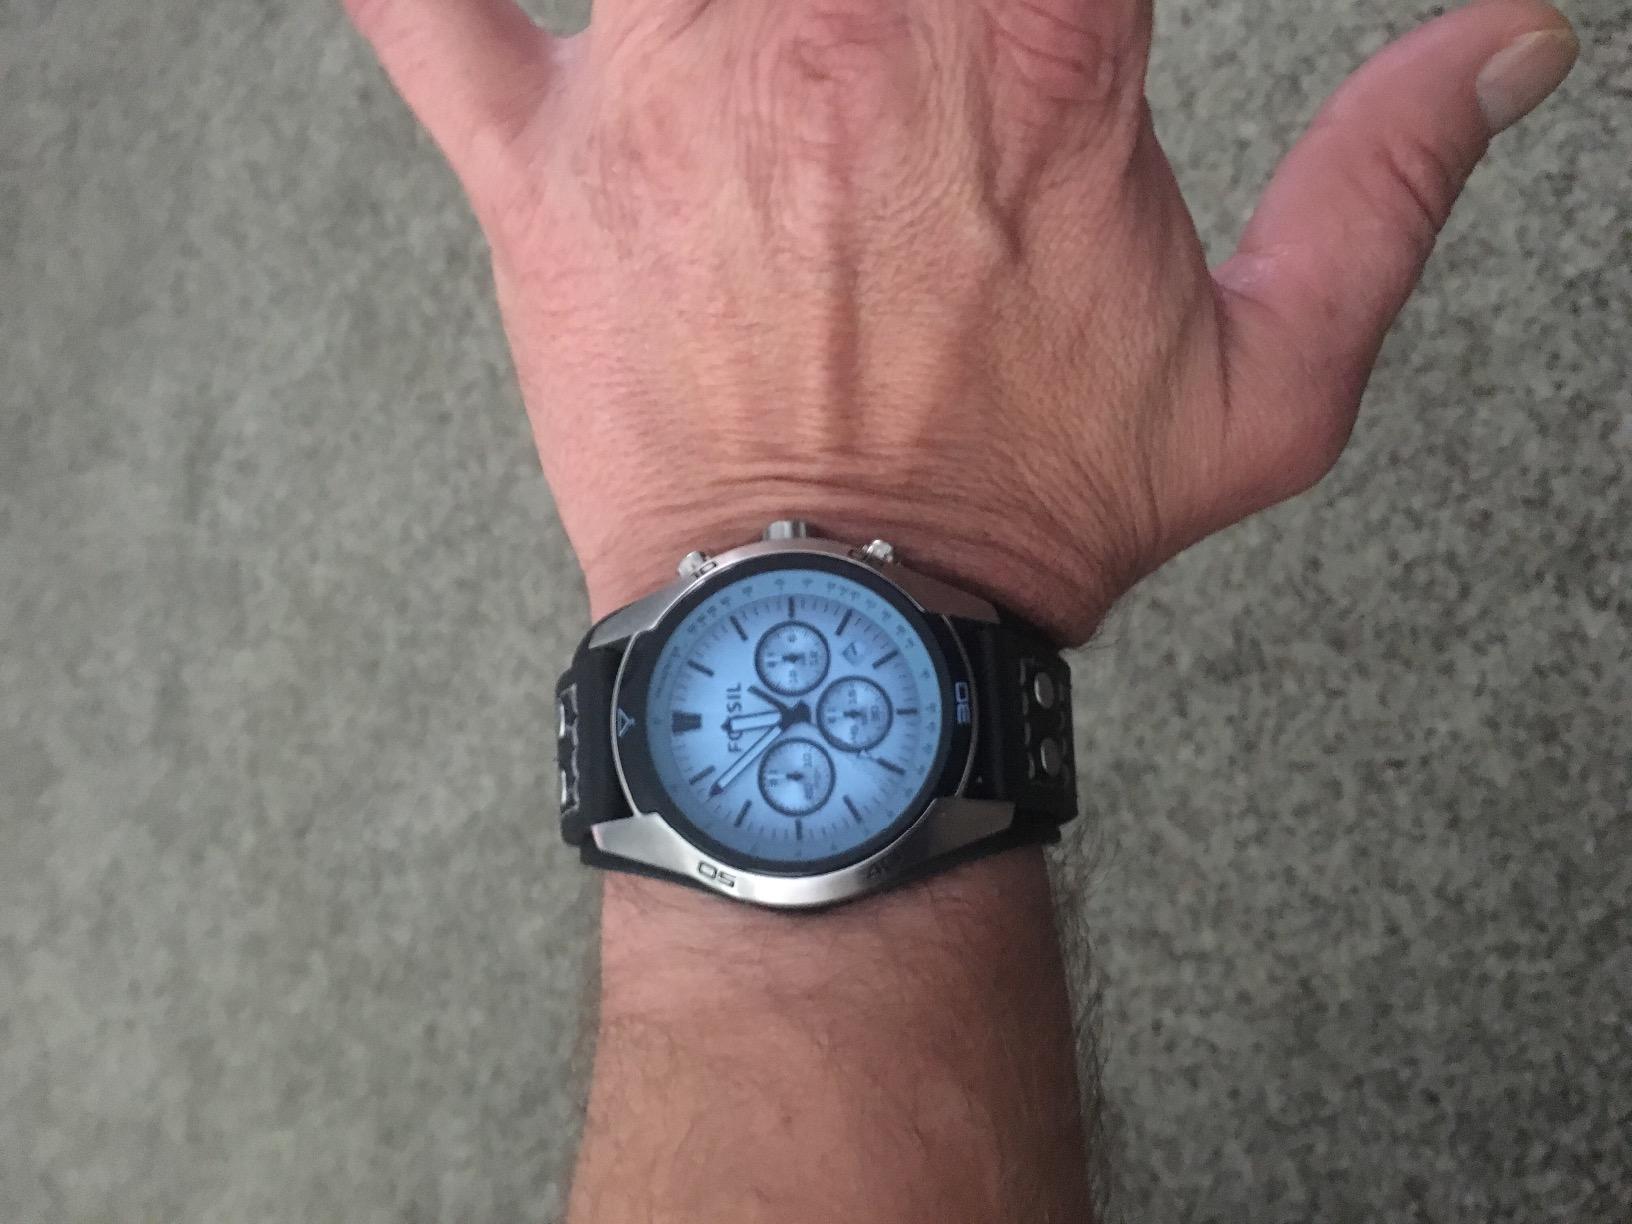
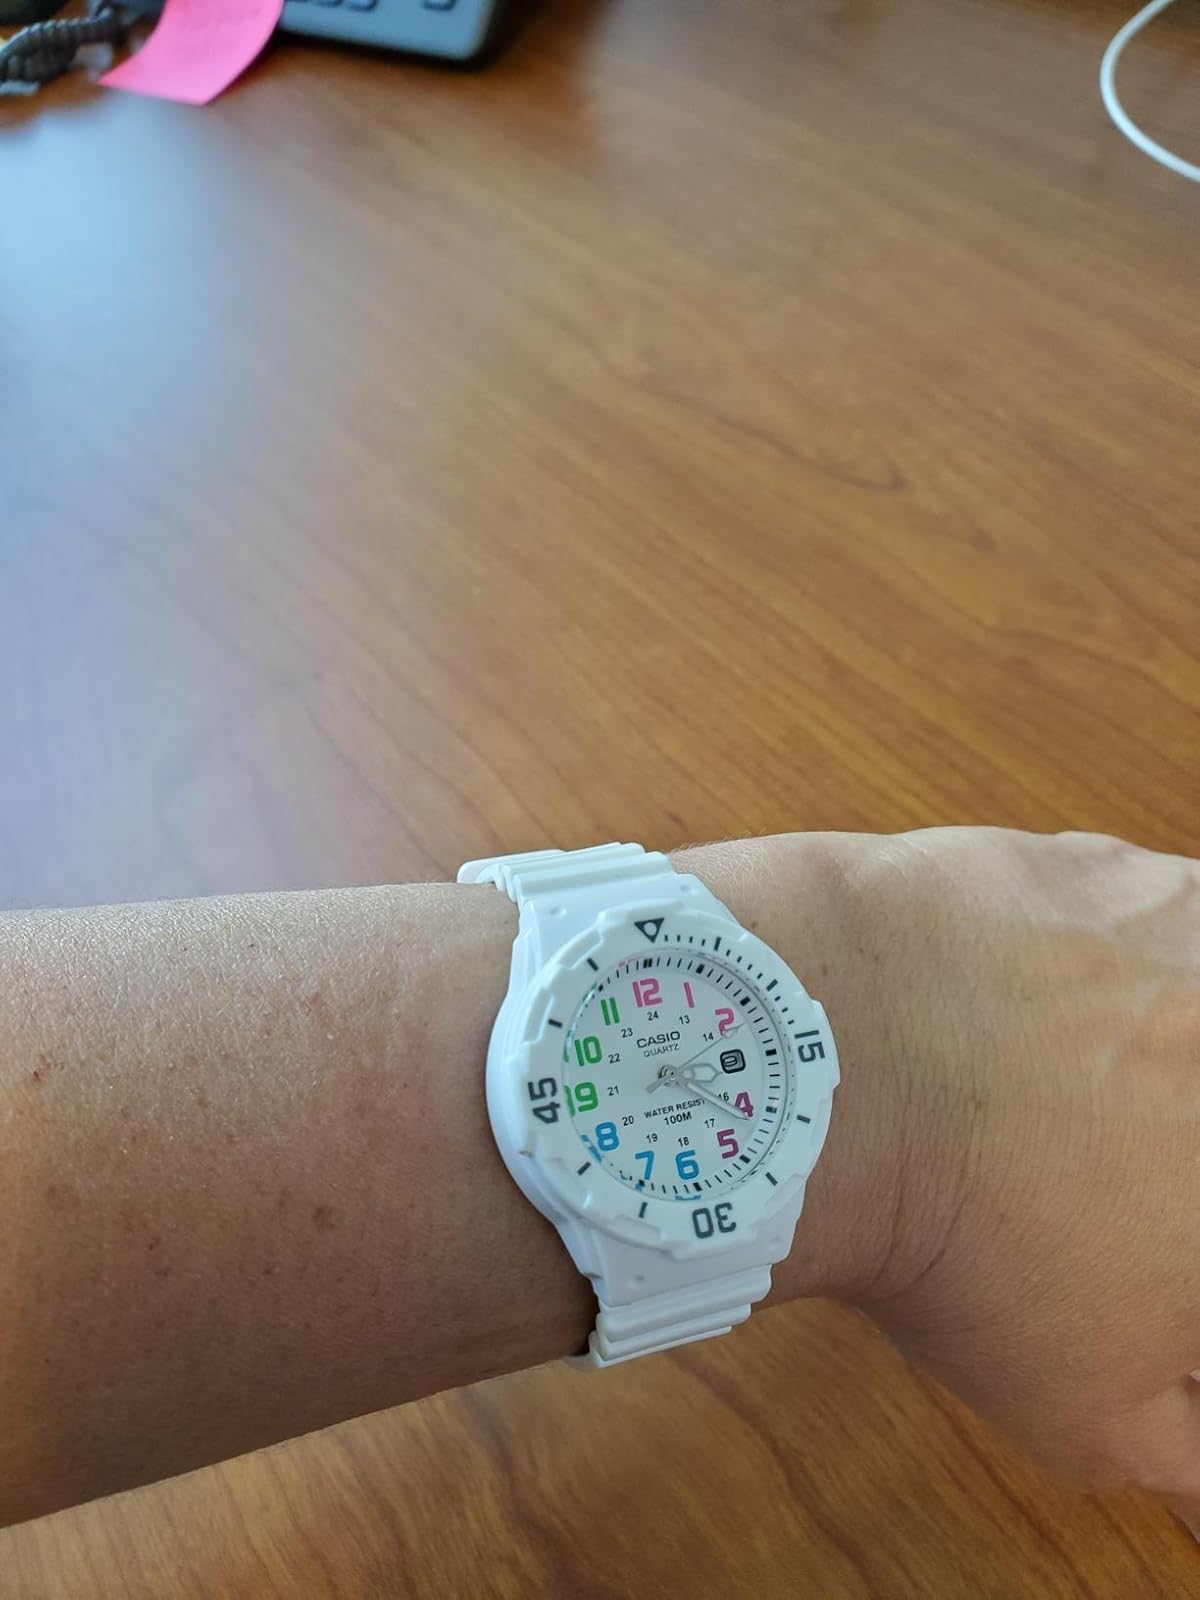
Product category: accessories_watch
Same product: no